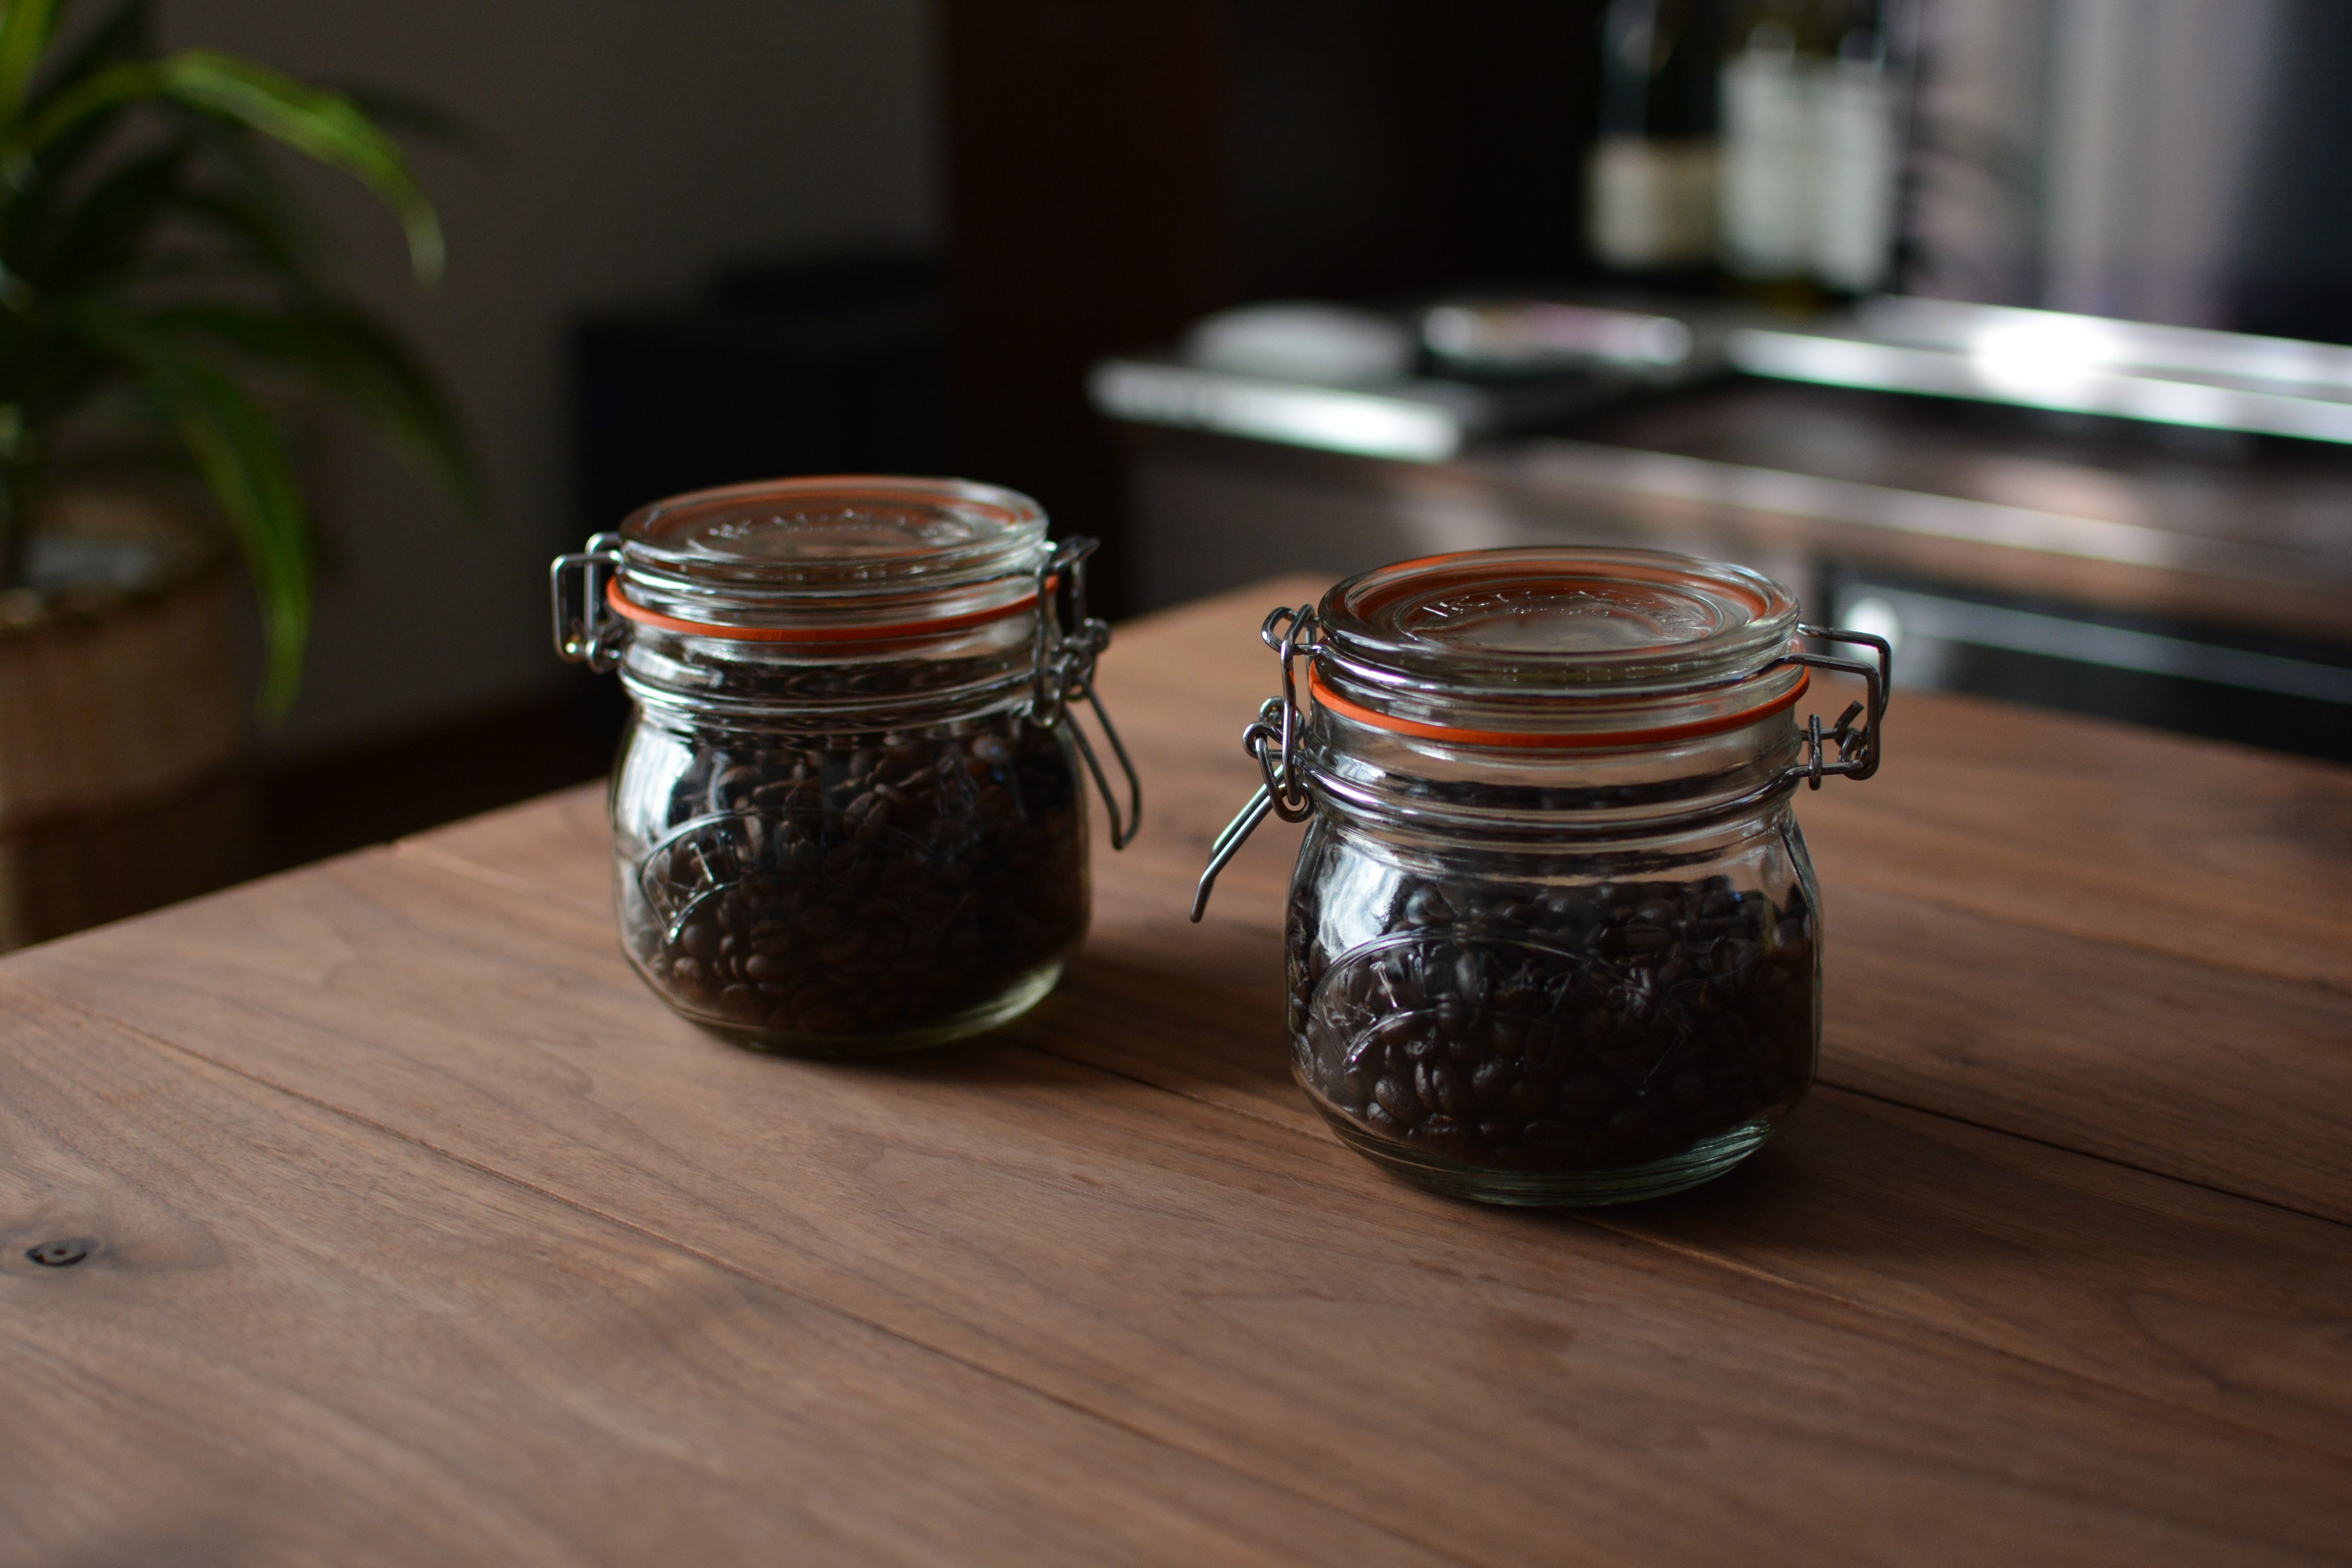
coffee, glass, meal, food, produce, brown, lighting, mason jar, canning, coffee beans, tea time